Top, bottom, switch

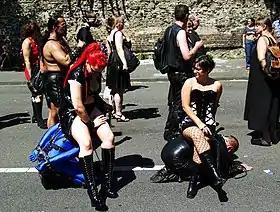
BDSM couples, with the femme "tops" sitting on male "bottoms" who are kneeling, leashed and in handcuffs, at 2006 Cologne Pride, Germany.

The terms top, bottom, and switch are used to describe an individual's role during a sexual act. They may more broadly denote a psychological, social, or sexual identity, or indicate one's usual preference. Terms "top" and "bottom" refer to active and passive roles, not to who is physically on top in a particular sexual act. A "switch" is someone who can act as both a "top" and "bottom". Older terms of "active", "passive", and "versatile" are still often used, especially in the context of gay sex.